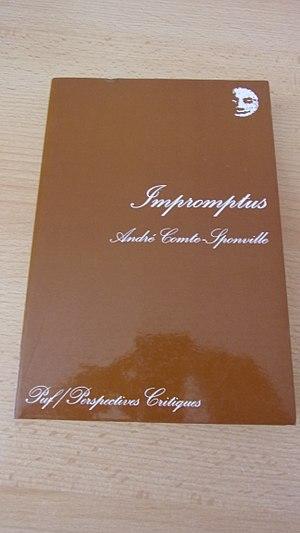
Impromptus - André Comte-Sponville
André Comte-Sponville, né le 12 mars 1952 à Paris, est un philosophe français. Il a été membre du Comité consultatif national d'éthique de 2008 à 2016.